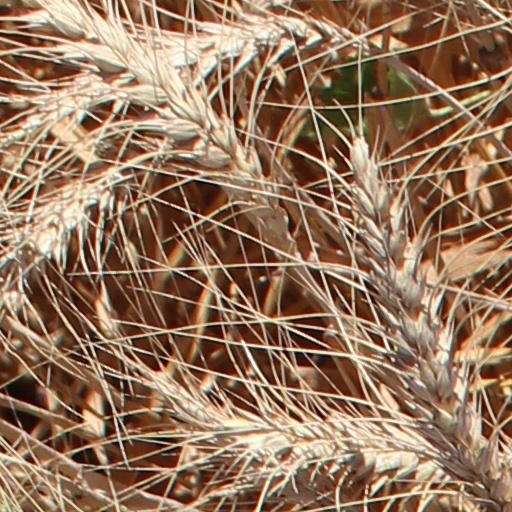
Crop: wheat